Modernist Bread

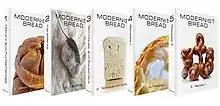

Modernist Bread is a 2017 cookbook by Nathan Myhrvold and Francisco Migoya. The book is focused on bread, its history and baking techniques, and a guide to the science behind baking.